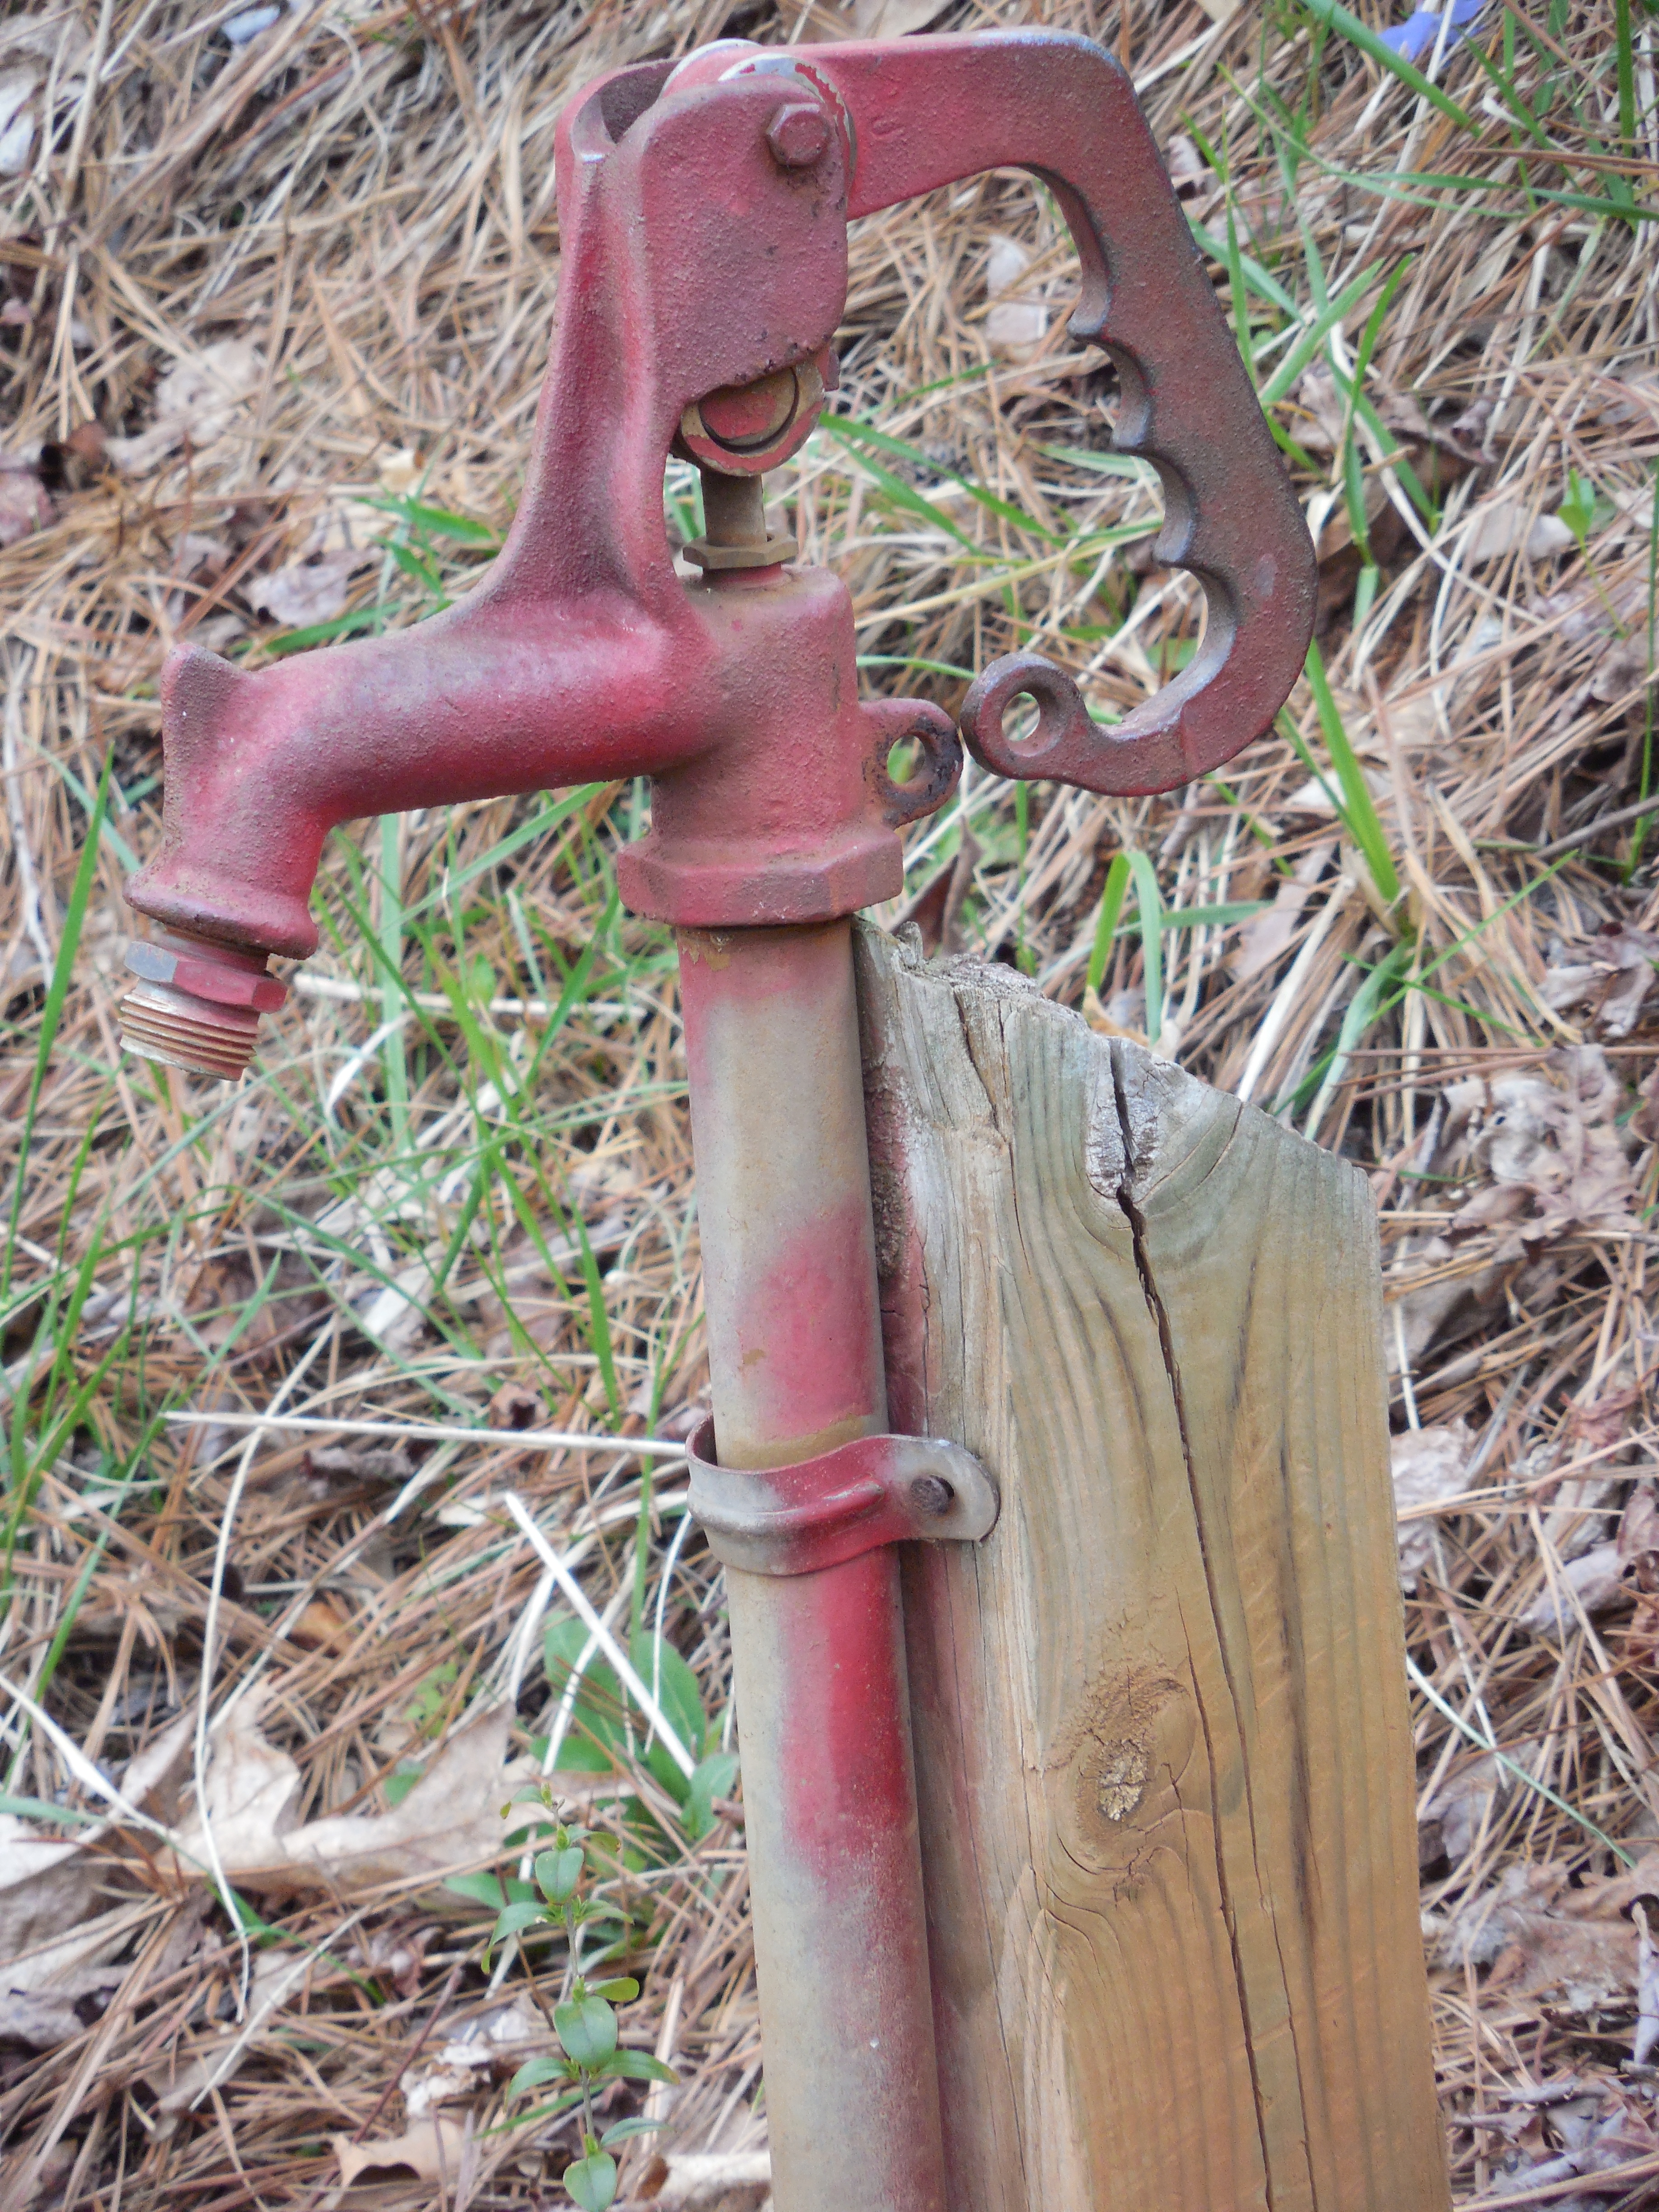
water, outdoor, wood, antique, countryside, old, summer, steel, rural, equipment, metal, station, machine, handle, pump, sculpture, pipe, rusty, well, system, iron, carving, manual, traditional, pressure, valve, pumping, spigot